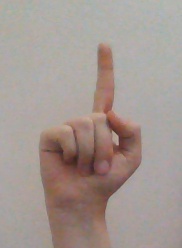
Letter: bb